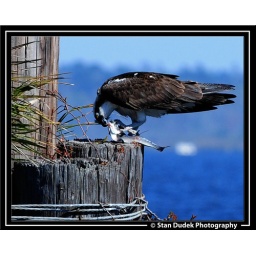
Osprey eating a fish it has just caught in Lake Monroe, Sanford on a cold windy day in central Florida..